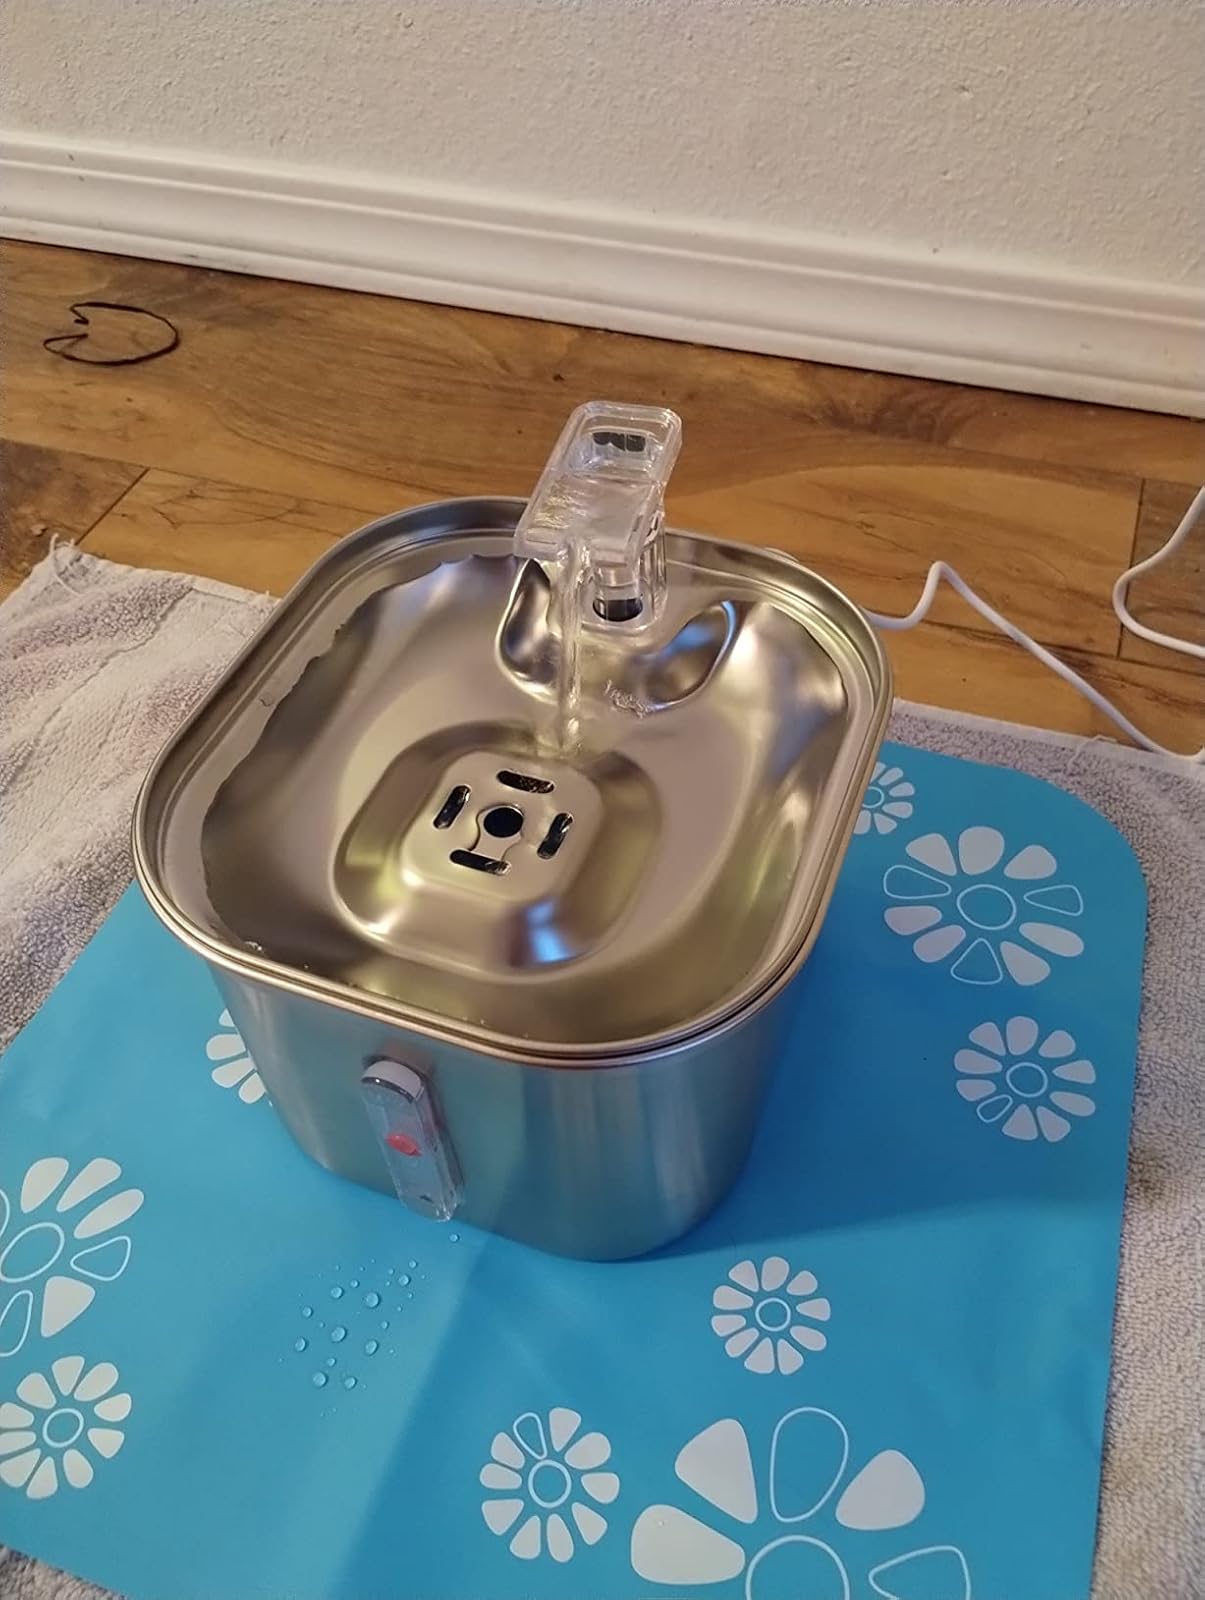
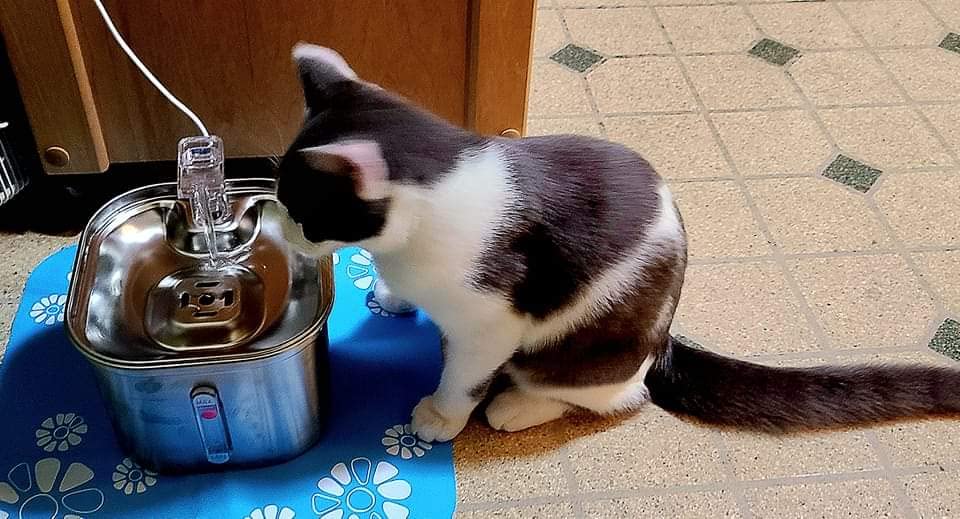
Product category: items_bowl
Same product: yes